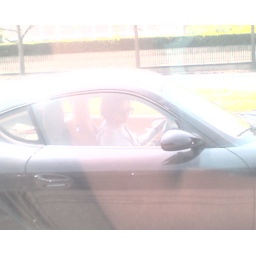
person who almost ran me off the road. phone in hand and dog on lap.